58th Infantry Regiment (United States)

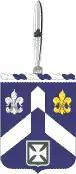
Coat of arms

The 58th Infantry Regiment is a regiment of the United States Army first established in 1917.